Heroes and Villains Entertainment

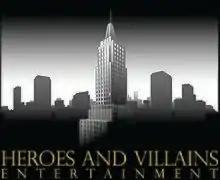
logo

Founded in November 2007 by Markus Georg, Dick Hillenbrand, and Mikhail Nayfeld. Located on The Lot, Heroes and Villains Entertainment specializes in content creation for film, TV, video games, comic books, and the Internet as well as the representation of content creators in those areas.